Rippweiler

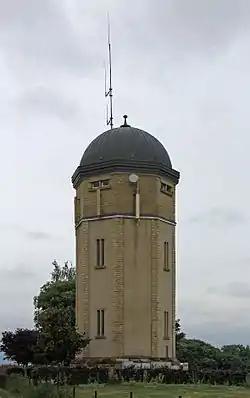
The Rippweiler water tower near the grotto

Rippweiler is a small town in the commune of Useldange, in western Luxembourg. , the town has a population of 200.